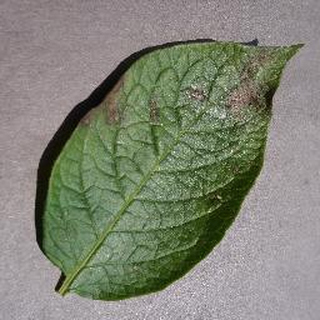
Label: potato_late_blight